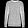
Label: Pullover